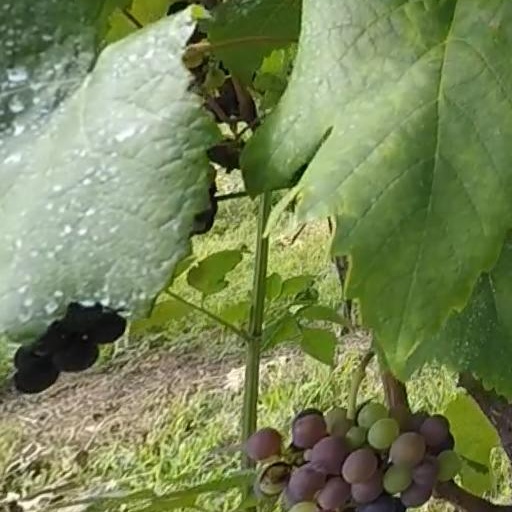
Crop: grape